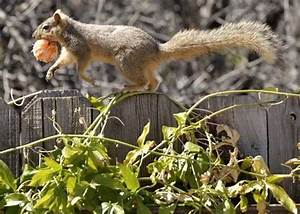
Label: squirrel